Ainhice-Mongelos

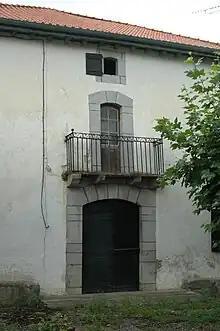
A Bottle door in the Lower Navarre style

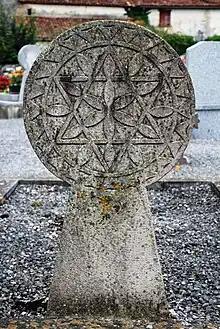
A Hilarri decorated with a Star of David

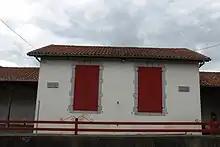
The town hall

The town is part of the country Basque province of "Cize" of Lower Navarre. It is located in the Pyrenees mountains some 40 km in a direct line southeast of Bayonne and about 15 km northeast of the Spanish border. The commune is mostly farmland with scattered small forests.